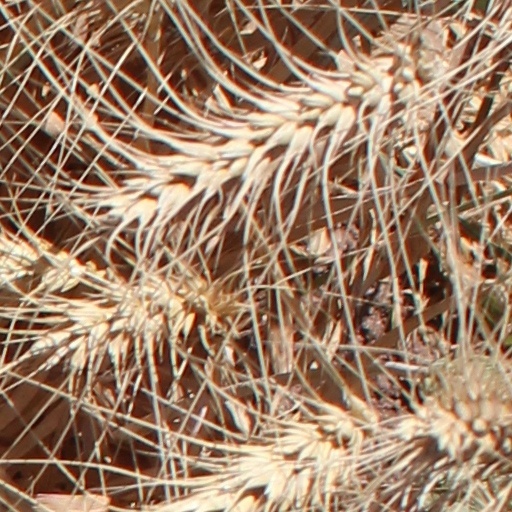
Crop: wheat